Hobie Cat

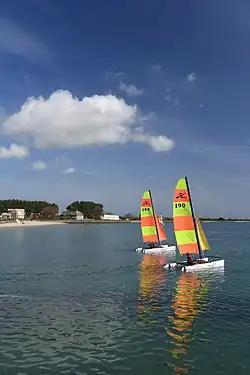
Two Hobie Cats sailing in St Vaast, Normandy, France

Hobie Cat is a company that manufactures watercraft and other products as the Hobie Cat Company. "Hobie Cat" can also refer to specific products of the company, notably its sailing catamarans. Its fiberglass catamaran models range in nominal length between and . Rotomolded catamaran models range in length between and . Other sailing vessels in the Hobie Cat lineup include, monocats, dinghies, and trimarans, ranging in length between and . Its largest product was the Hobie 33, in length. The company's non-sailing product line includes surfboards, kayaks, stand-up paddle boards, pedalboards, eyeware, and e-bikes. It was founded in 1961 by Hobart (Hobie) Alter, who originally manufactured surfboards.